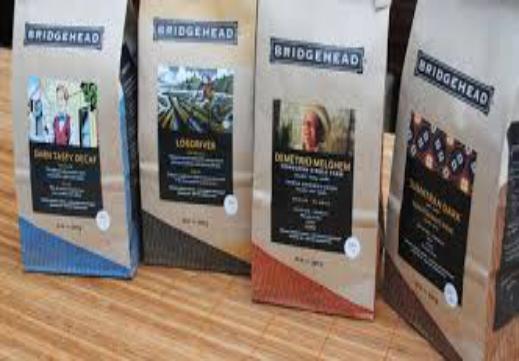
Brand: Bridgehead Coffee
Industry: Food